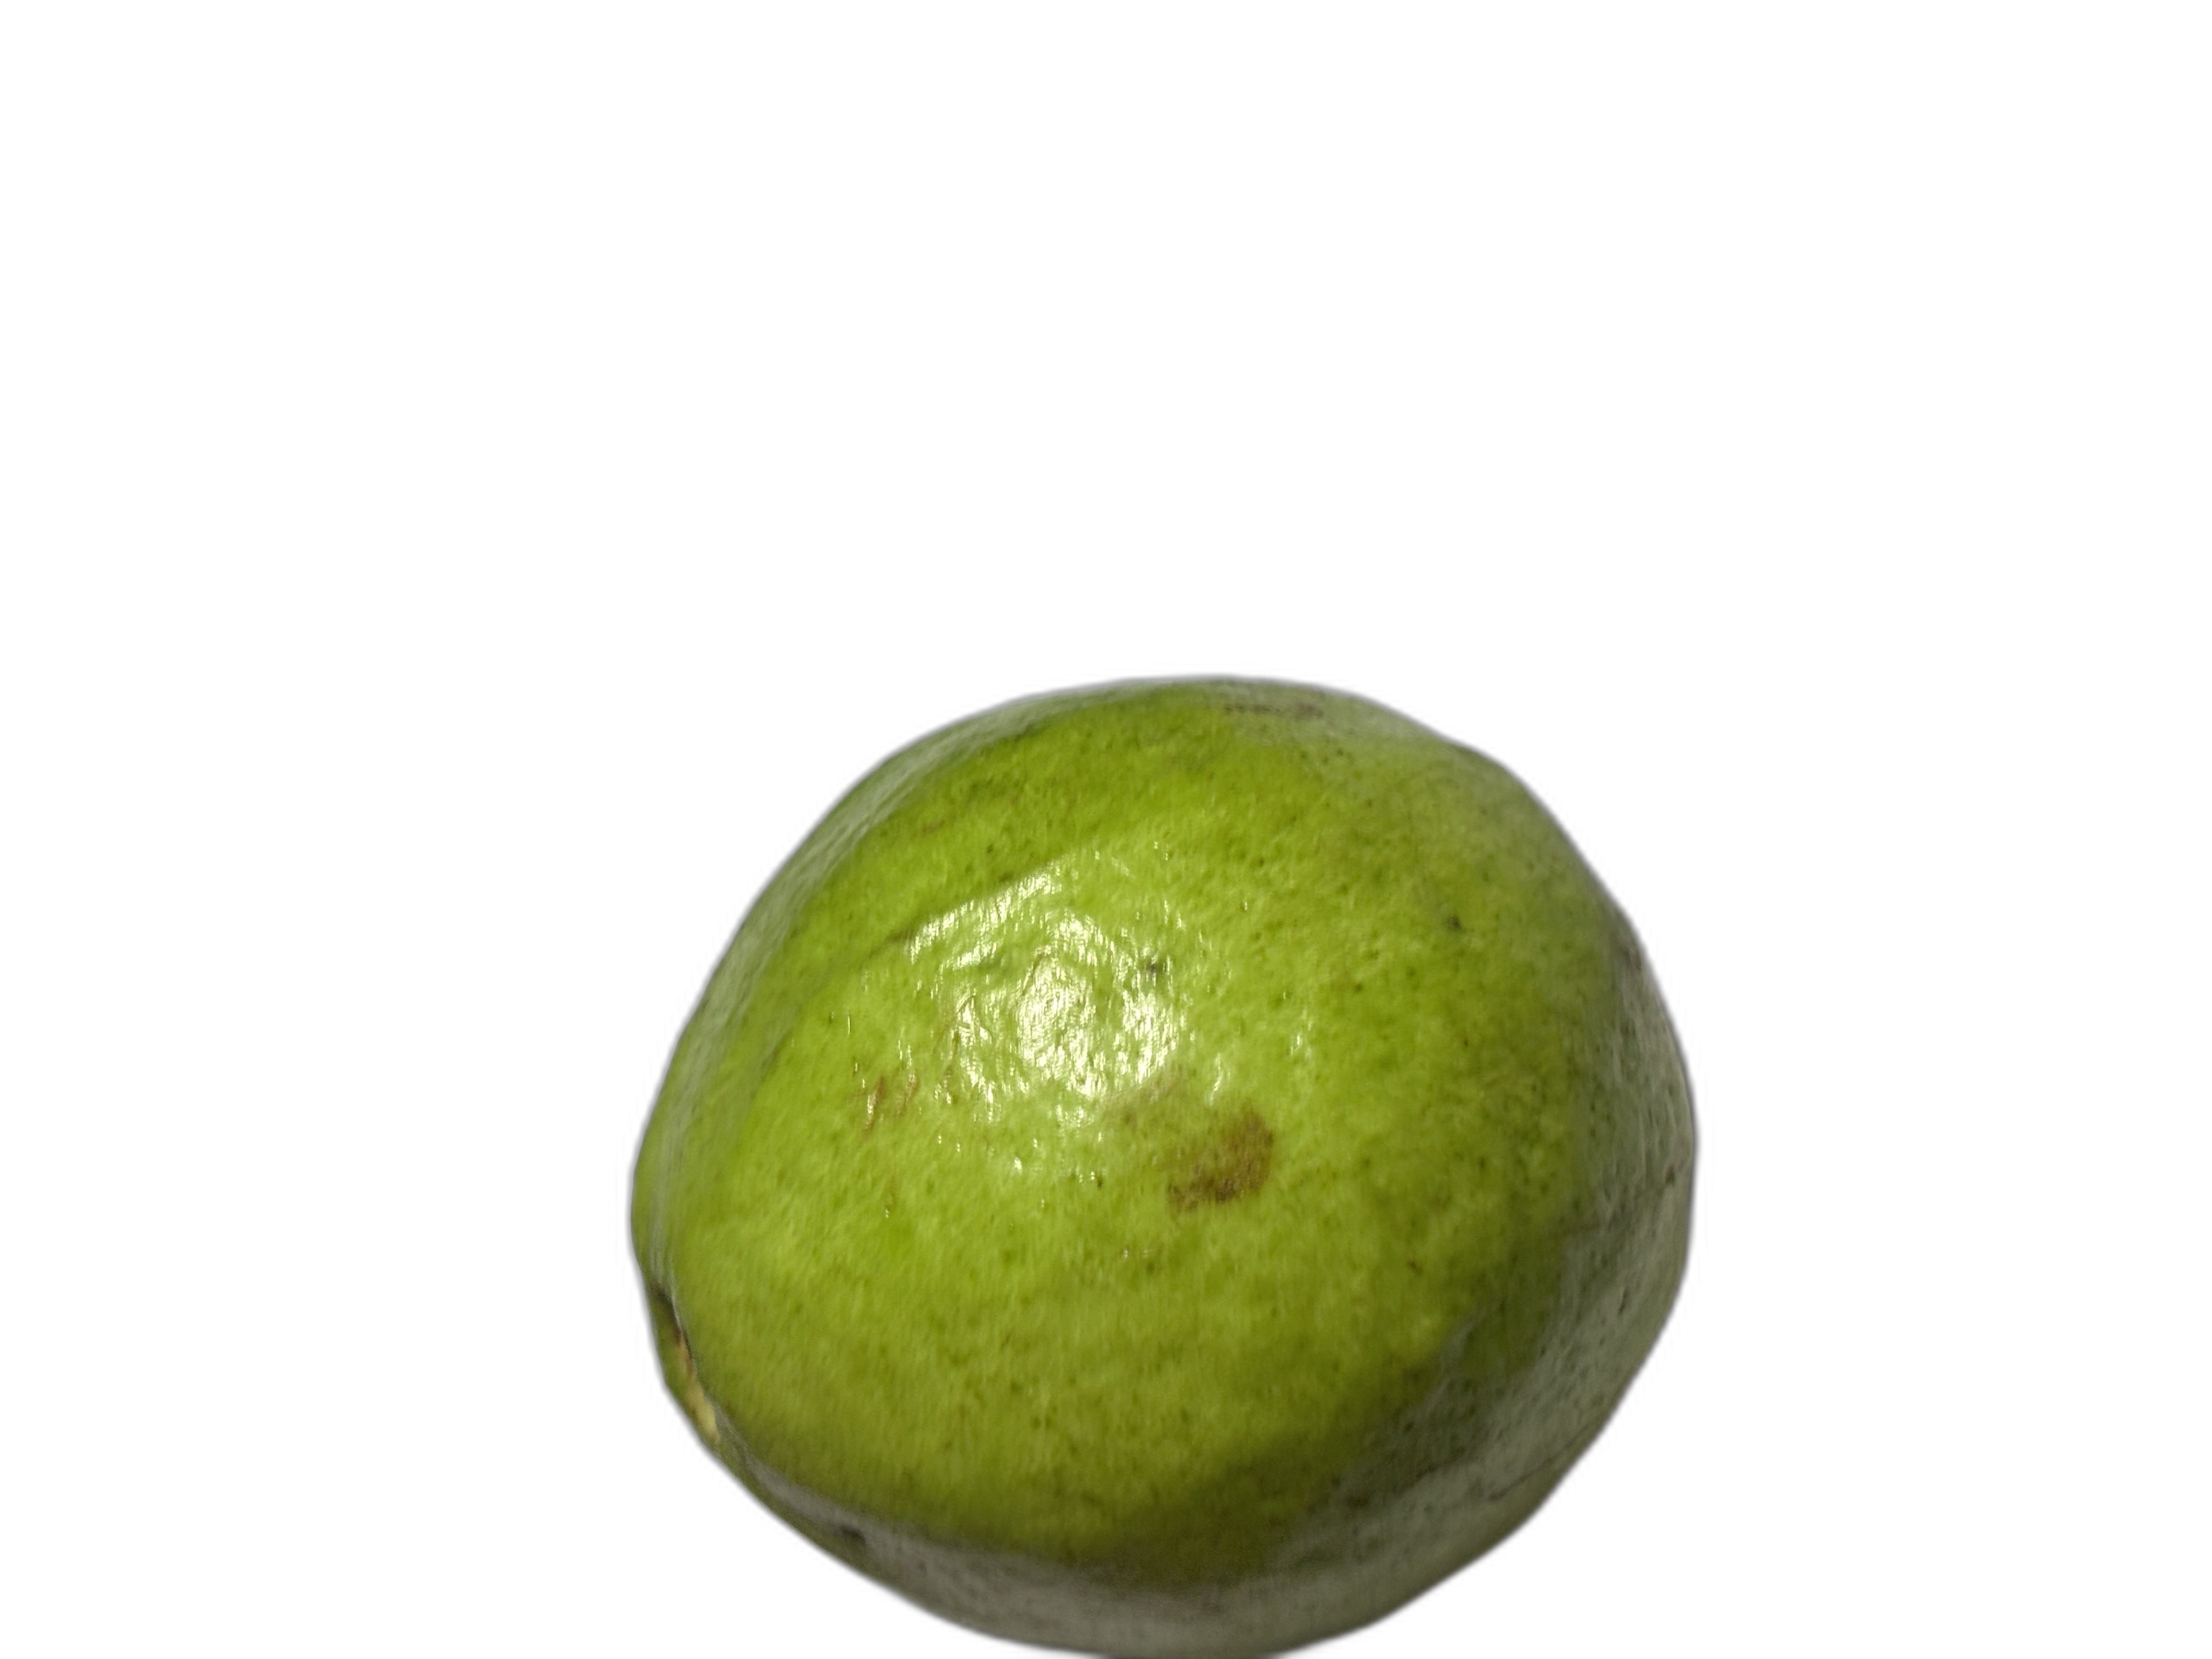
Plant part: fruit
Disease: Healthy